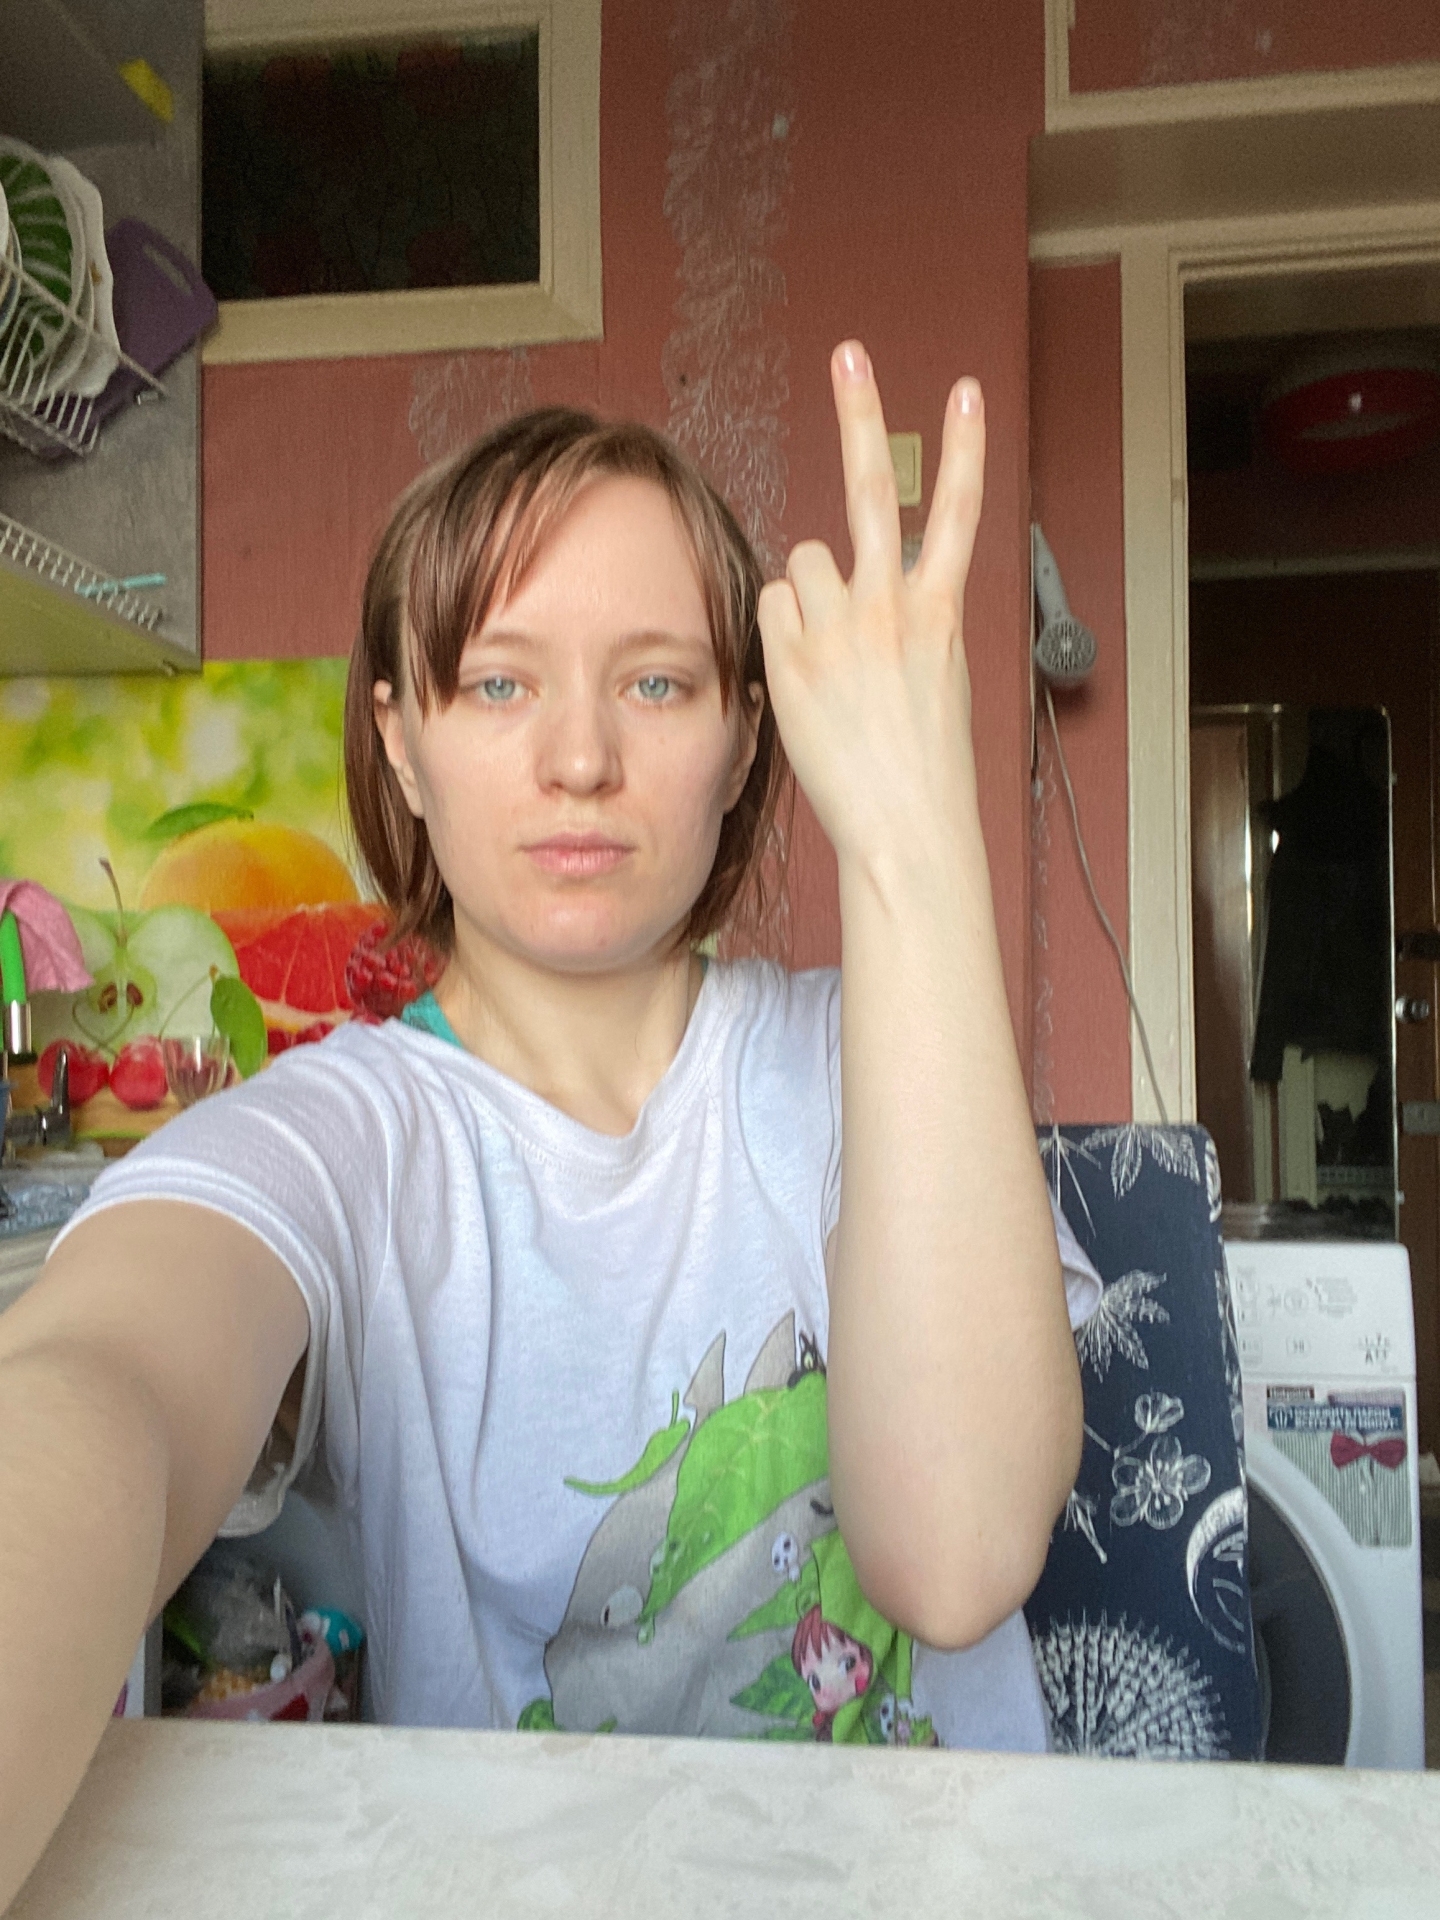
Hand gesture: peace_inverted